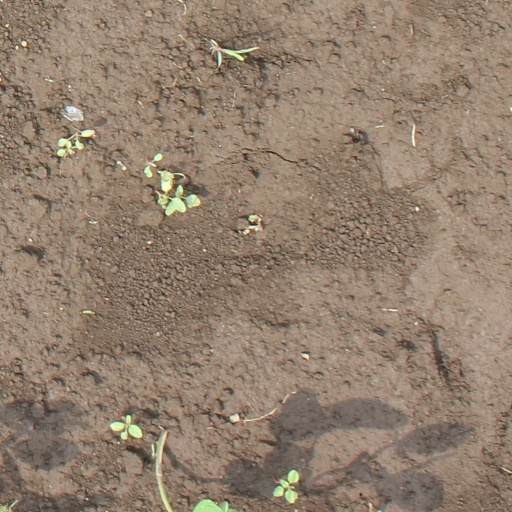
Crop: soybean